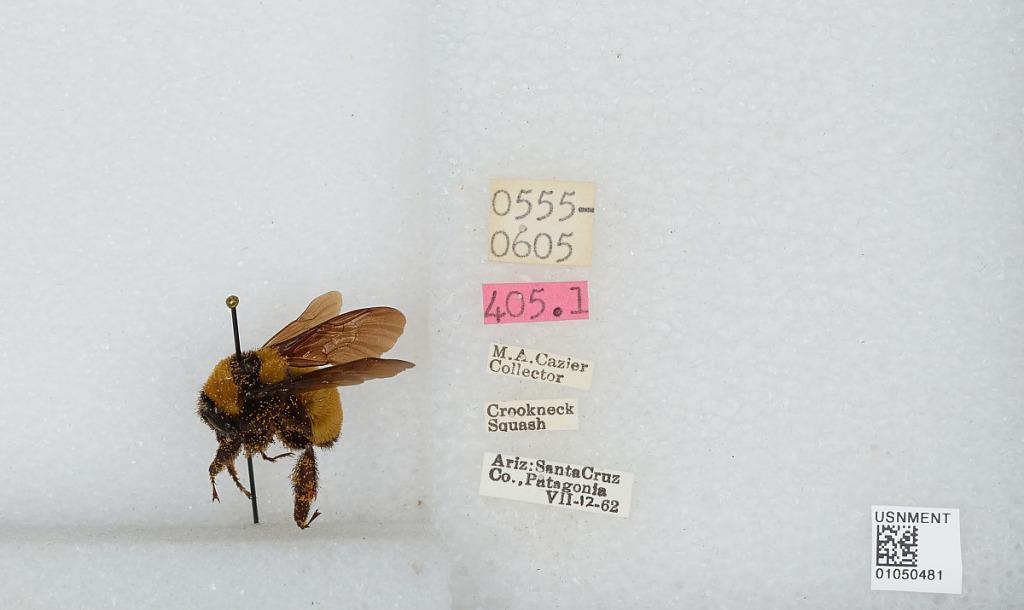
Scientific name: Bombus sp.
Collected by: M. Cazier
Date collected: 1962-7-12
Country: United States
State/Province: Arizona
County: Santa Cruz
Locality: Patagonia
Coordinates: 31.5417, -110.753